Jillian Loyden

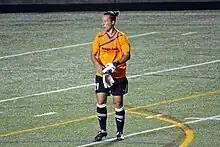
Magic Jack keeper Jill Loyden

In 2009, Loyden was drafted in the sixth round (37th overall) of the inaugural season of the Women's Professional Soccer. She was the back-up goalkeeper for Hope Solo on St. Louis Athletica. During her first appearance for St. Louis on May 23 in Chicago, she made six saves in a 2–0 win and was named WPS Player of the Week.